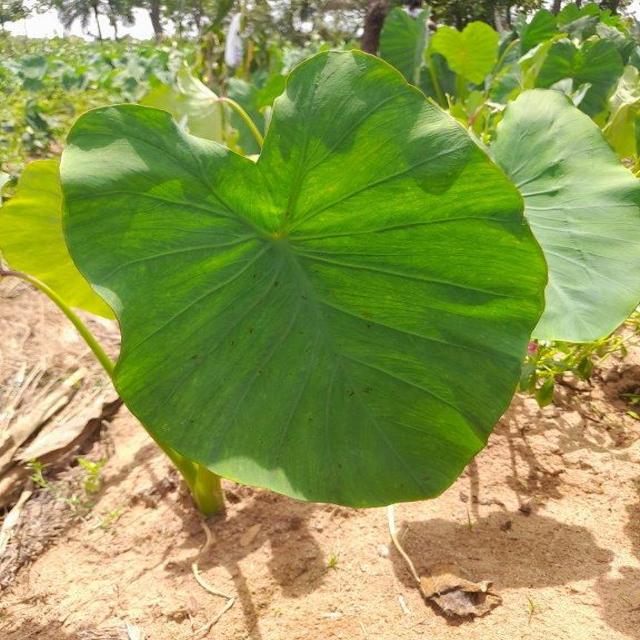
Label: Healthy